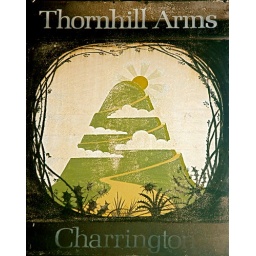
Unusual pub sign from the Thornhill Arms in Islington, London.Spikey plants surround a depiction of a hill.